Thomas Addis Emmet

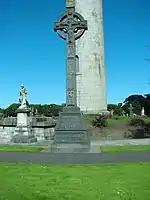
Grave of Dr. Thomas Addis Emmet, Glasnevin Cemetery, Dublin. The cross was sculpted by James and Willie Pearse, father and brother of Patrick Pearse

Samuel F. B. Morse painted a famous portrait of Emmet that Maxwell kept. Upon Maxwell's death in 1873, he left the painting to the New York Law Institute, which was exhibited in the National Portrait Gallery and was auctioned by Sotheby's in 2010.